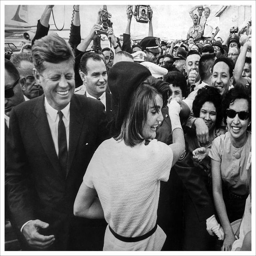
a jubilant crowd greets politician and person .